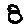
Label: 8